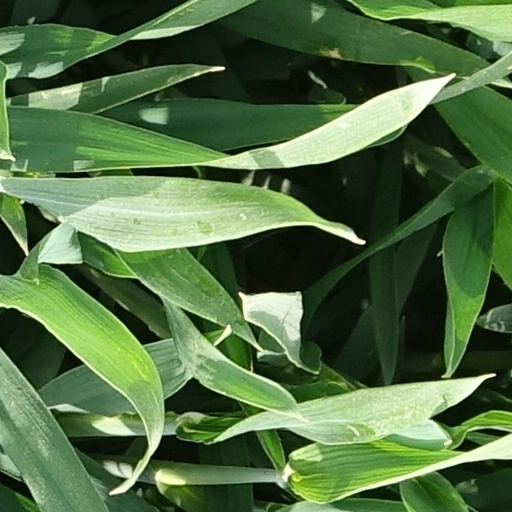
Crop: wheat